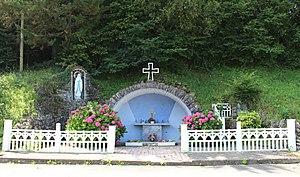
Oratoire Notre Dame de Lourdes de Montastruc (Hautes-Pyrénées)
Montastruc est une commune française située dans le département des Hautes-Pyrénées, en région Occitanie.
Notre-Dame de Lourdes est le nom sous lequel les fidèles catholiques désignent la Vierge Marie apparaissant dix-huit fois à Bernadette Soubirous en 1858, dans la grotte de Massabielle, au bord du Gave de Pau, à Lourdes. Lors de ces « apparitions de Lourdes », aux dires de la voyante, la Vierge s'est présentée comme « l'Immaculée conception ».